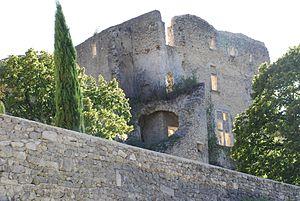
Montbrun-les-Bains est une commune française située dans le département de la Drôme en région Auvergne-Rhône-Alpes. La commune fait partie du Parc naturel régional des Baronnies provençales créé en 2015.
Charles du Puy-Montbrun, né en 1530 et mort en 1575, gentilhomme du Dauphiné, est un capitaine huguenot des guerres de religion et le chef des protestants du Dauphiné avant le duc de Lesdiguières.